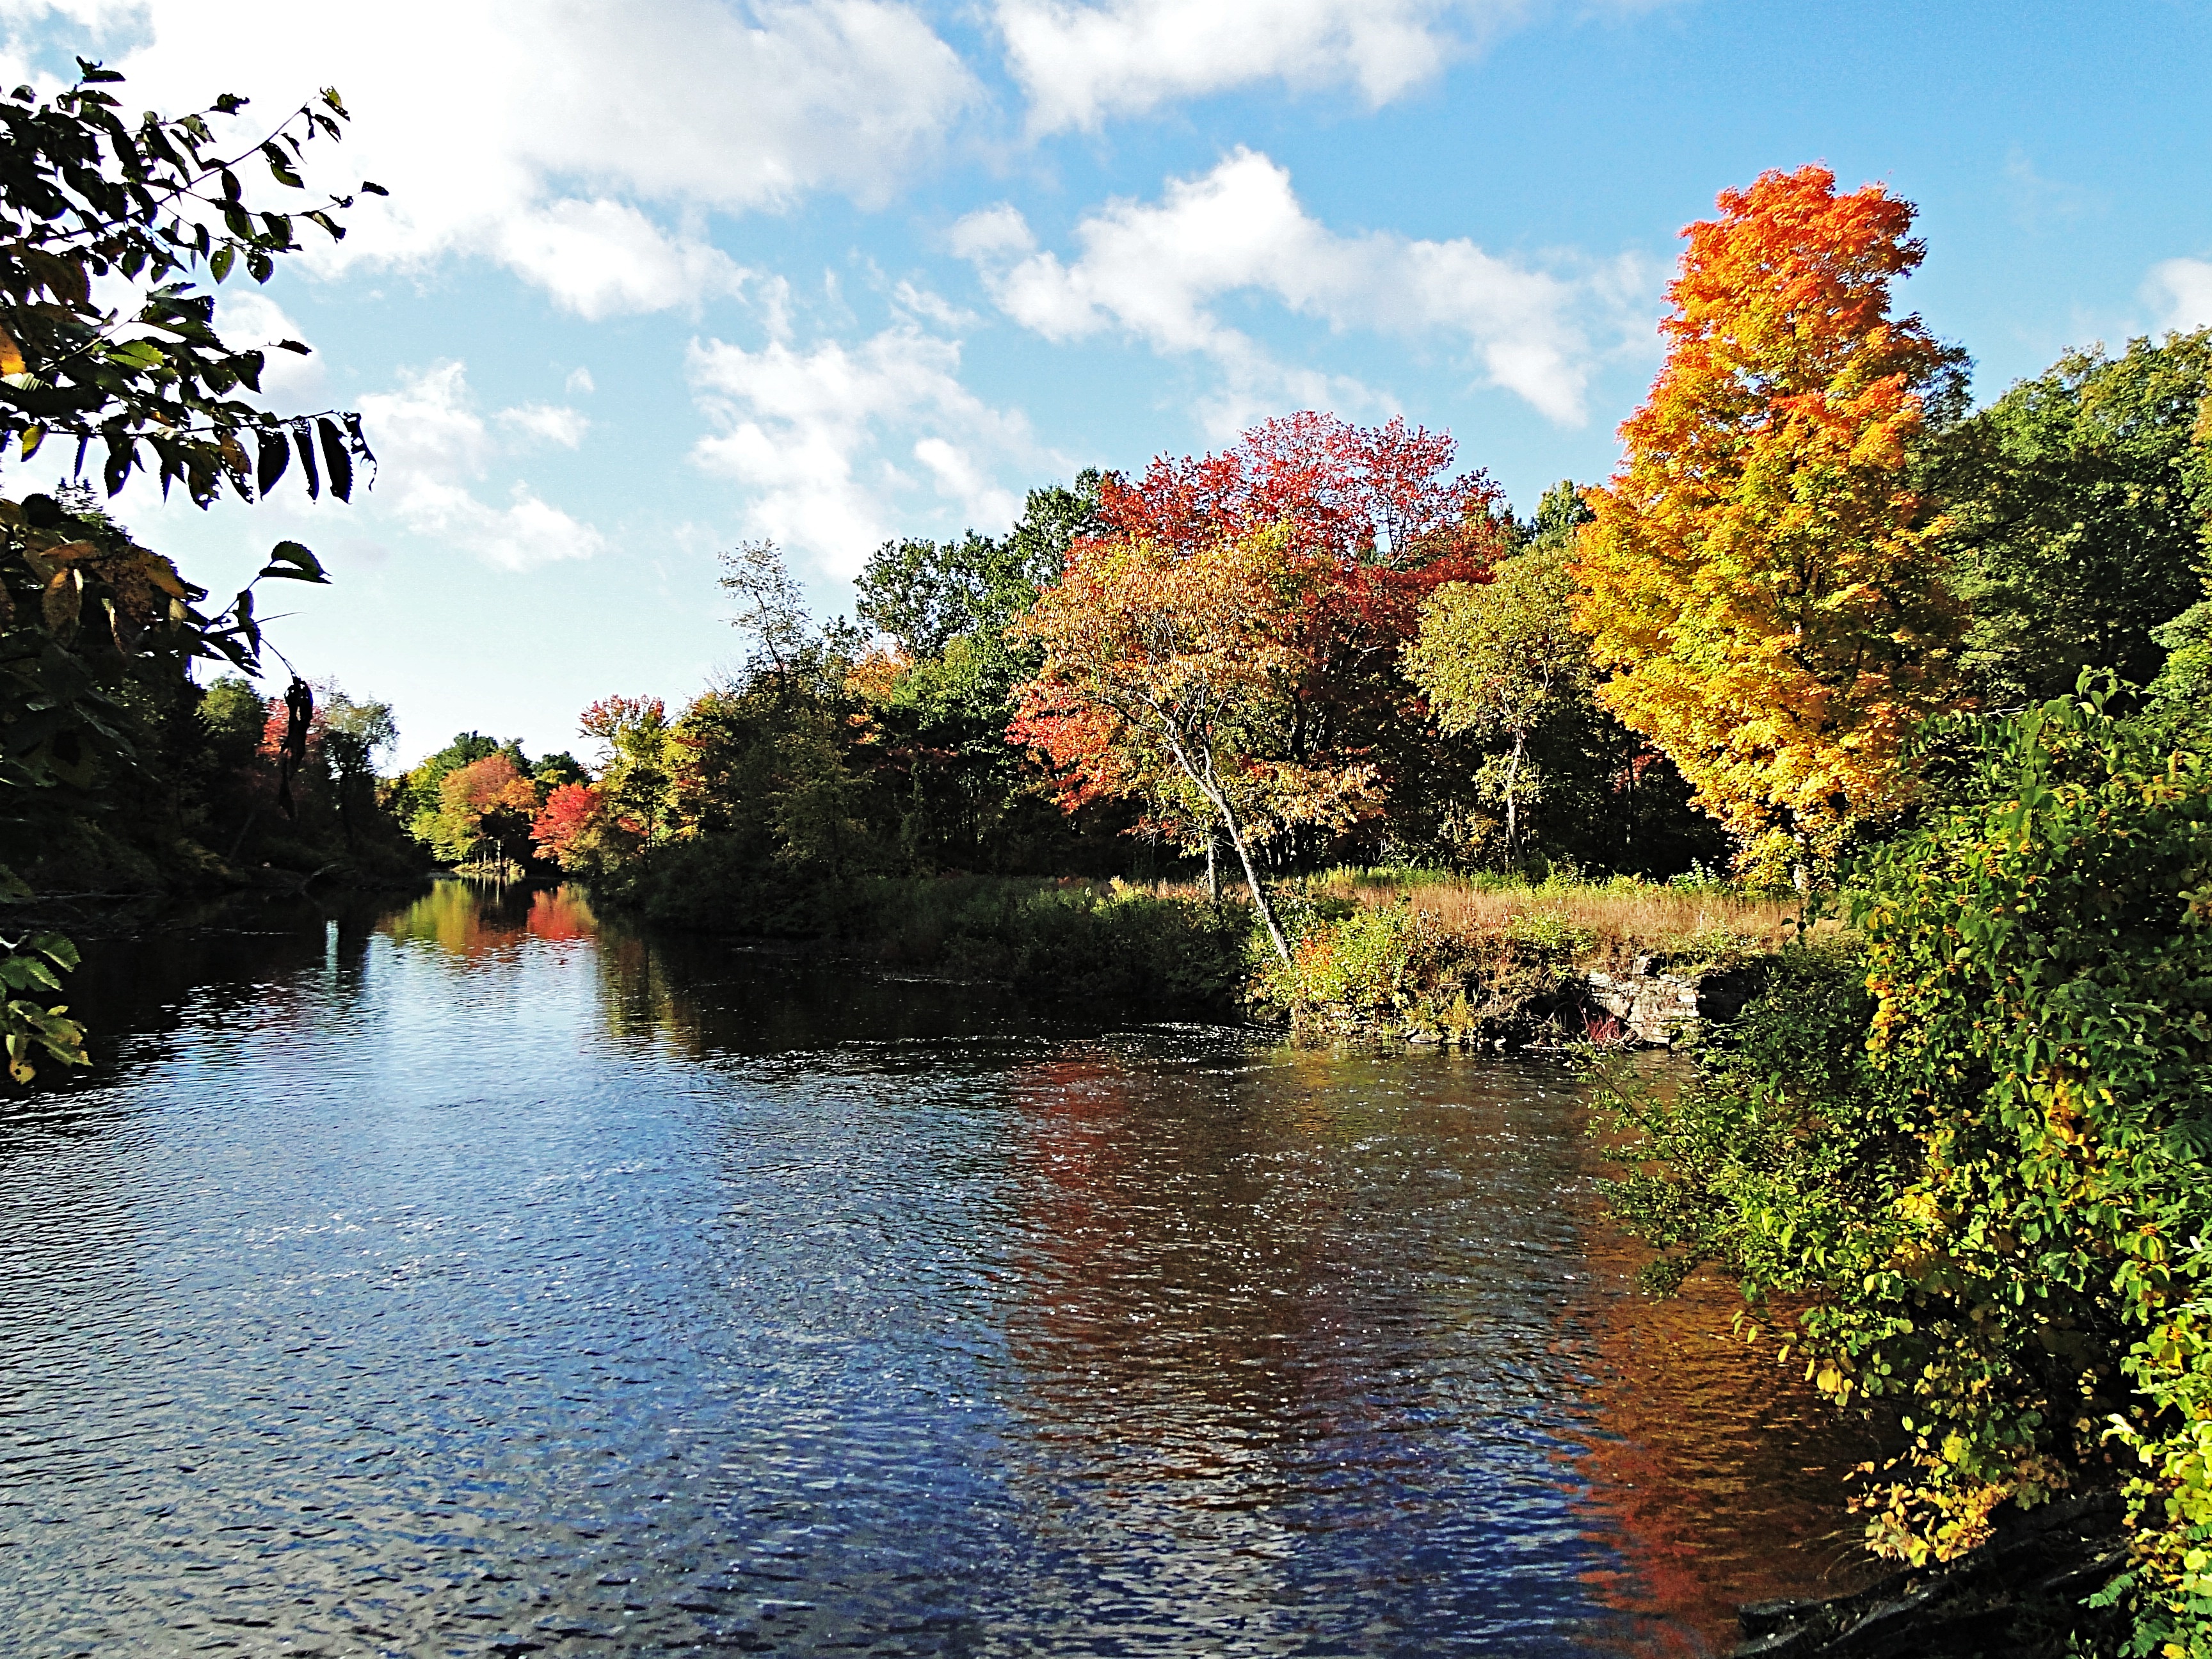
landscape, tree, water, nature, plant, leaf, fall, flower, lake, river, shoreline, pond, foliage, stream, rural, reflection, scenic, autumn, park, scenery, season, waterway, body of water, trees, leaves, october, new england, woody plant